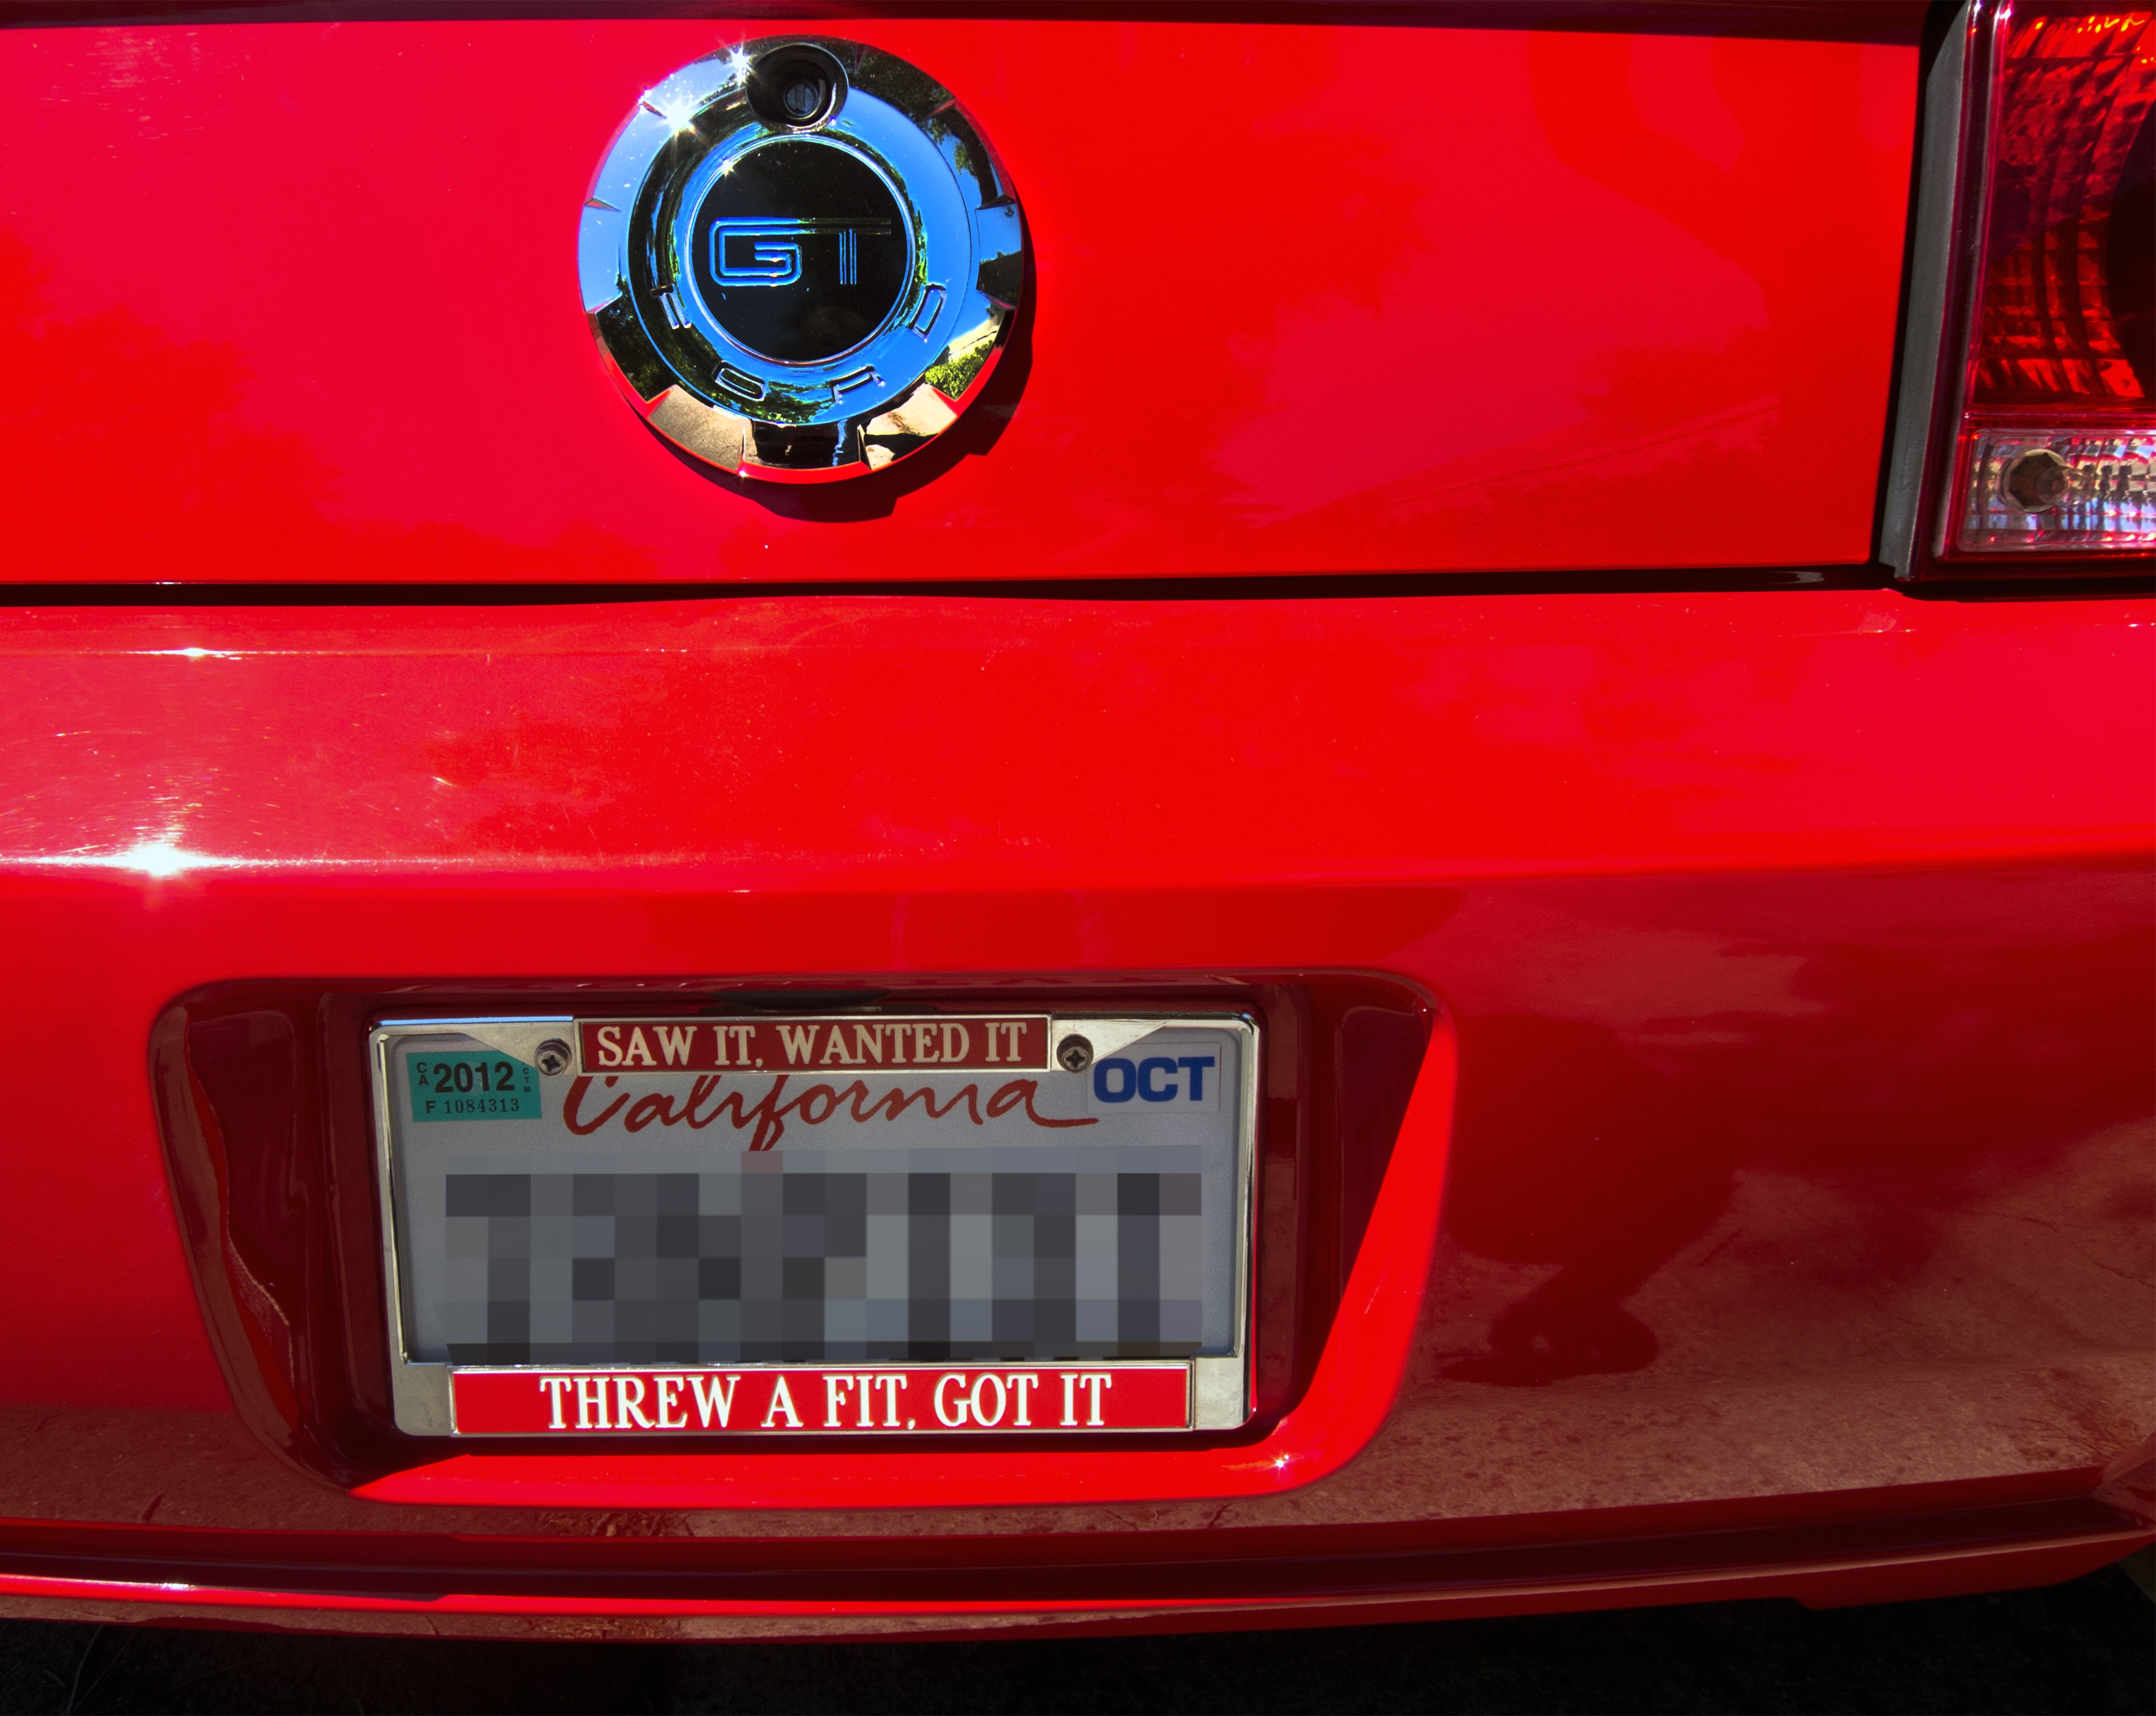
car, wheel, red, vehicle, sports car, bumper, supercar, ford, rim, rouge, mustang, mustanggt, city car, auto part, land vehicle, automobile make, automotive exterior, automotive design, luxury vehicle, vehicle registration plate, family car